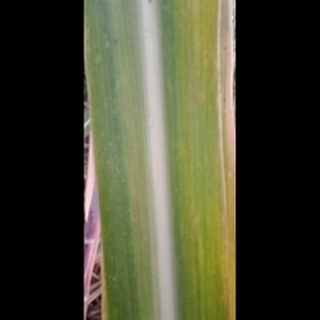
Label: sugarcane_yellow_leaf_disease